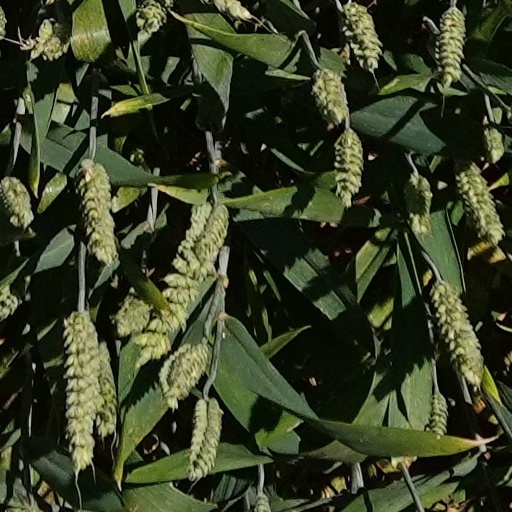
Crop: wheat